Townsville Customs House

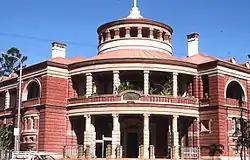
Townsville Customs House, 2008

Townsville Customs House is a heritage-listed former customs house at Wickham Street, Townsville CBD, City of Townsville, Queensland, Australia. It was designed by George David Payne and built from 1900 to 1902 by Crawford & Cameron. It was added to the Queensland Heritage Register on 7 February 2005.